Artsakh (historical province)

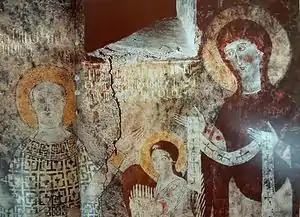
Fragment of a fresco with Armenian inscribed text in Dadivank Monastery

Anthropological studies show that the current Artsakh (Karabakh) Armenians are the direct physical descendants of the indigenous population of the region. Following the modern consensus among western scholars concerning the origin of the Armenian people, they represent a fusion of the mostly Indo-European natives of the Armenian Plateau (including Artsakh), and the Hurrians of the southernmost Armenian Plateau. According to this theory, from earliest times the Armenian Plateau was inhabited by many ethnic groups. The ethnic character of Artsakh may thus have been originally more diverse than it is now. It is worth noting that Strabo described Armenia (which then included also Artsakh and Utik) in the 1st century BC as "monolingual", though this does not necessarily mean that its population consisted exclusively of ethnic Armenians.